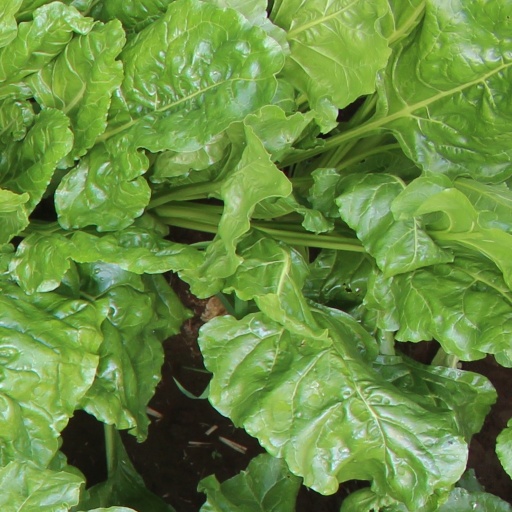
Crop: sugar beet